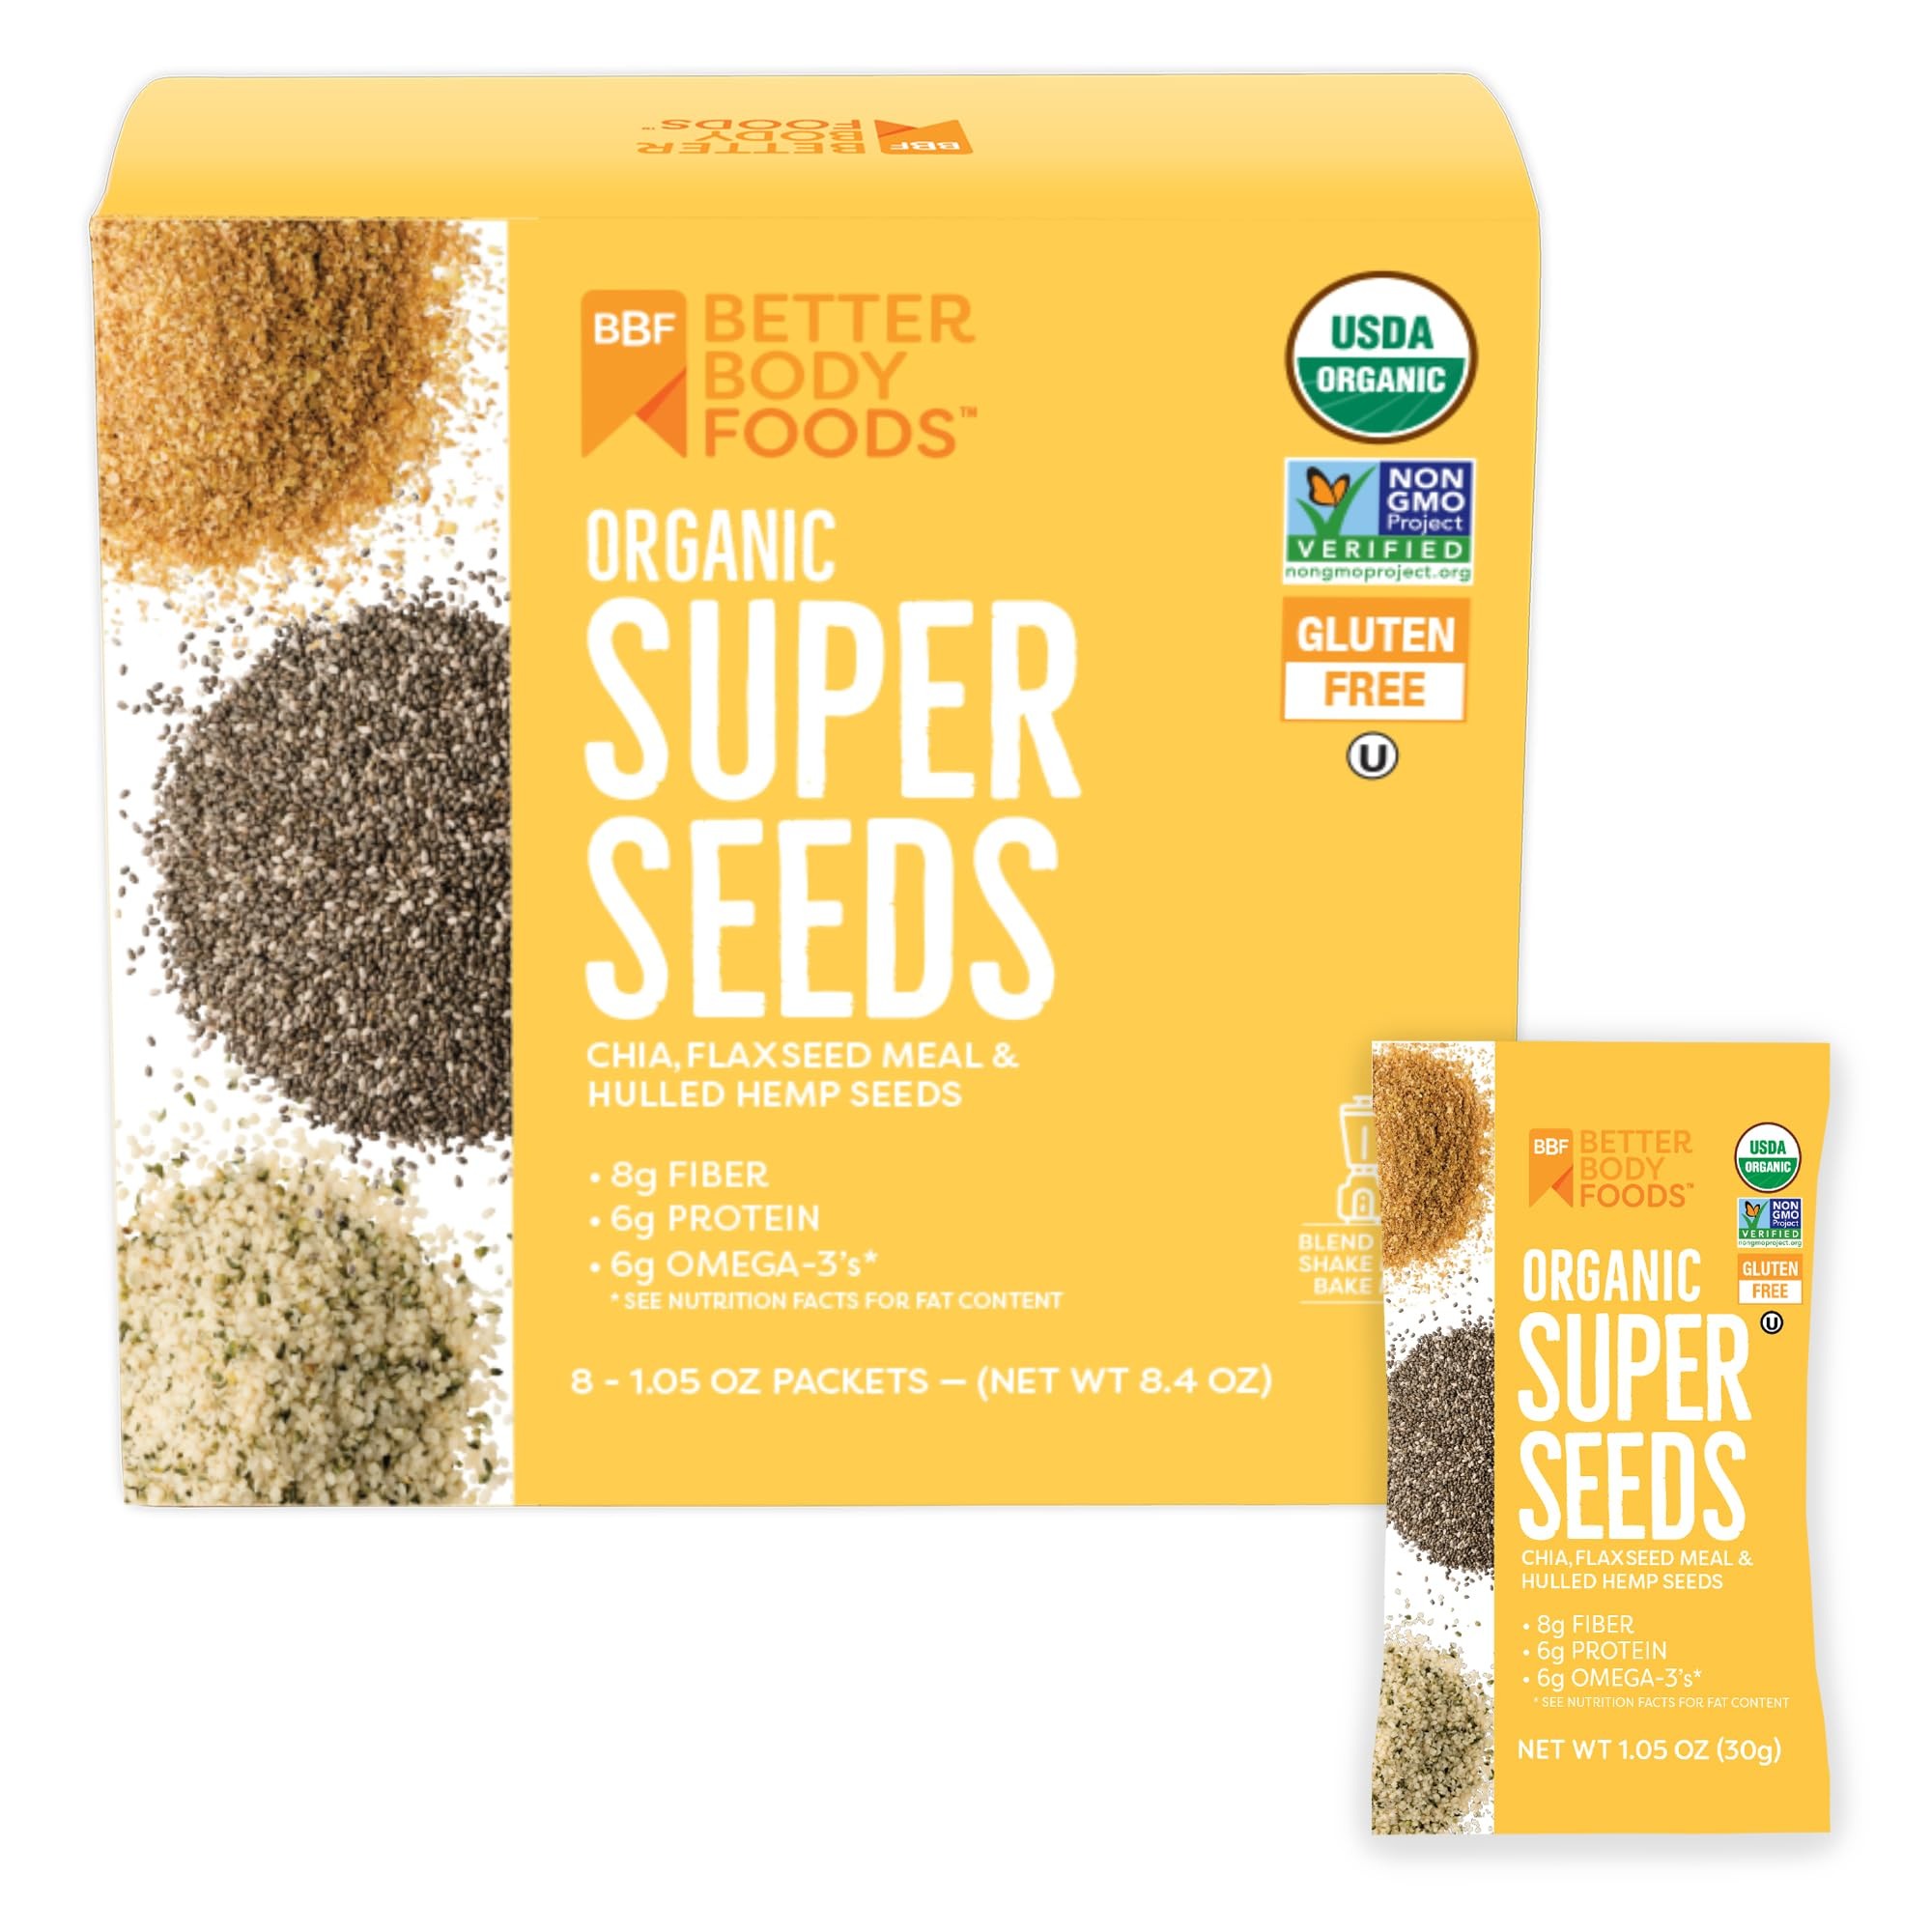
Item Name: BetterBody Foods Superfood Organic Super Seeds - Blend of Organic Chia Seeds, Milled Flax Seed, Hemp Hearts, 1.05 oz packets (Pack of 24)
Bullet Point 1: Perfect for on-the-go: With 24 individual packets, you can make your day a lot easier! Skip the hassle of having three different products. These packets are a blend of chia seeds, flax seeds, and hemp seeds. Just throw one of these in your bag or backpack and you've got the perfect serving size every time! Add it to smoothies, shakes, oatmeal, and more for a boost of omega 3's and fiber that'll help keep you feeling fuller for longer.
Bullet Point 2: Fiber-ful Omegas: With 8g of fiber per serving Superfood Organic Super Seeds are a good source of fiber, which helps keep you feeling full. They also provide 6g of Omega- 3's and 6g of protein in every deliciously nutty packet. Go forth and get some seeds in your eats.
Bullet Point 3: Certified delicious: BetterBody Foods Organic Super Seeds are Gluten Free, Non-GMO, Kosher, and USDA Organic certified. The perfect addition to smoothies, oatmeal, shakes, yogurt or cereal.
Bullet Point 4: Endless possibilities: Get creative! Add to smoothies, cookies, eggs, avocado toast, yogurt, dips, and so much more.
Bullet Point 5: Educate your tastebuds: BetterBody Foods products combine nutritious ingredients with delicious flavor.
Value: 25.2
Unit: Ounce

Price: 10.92